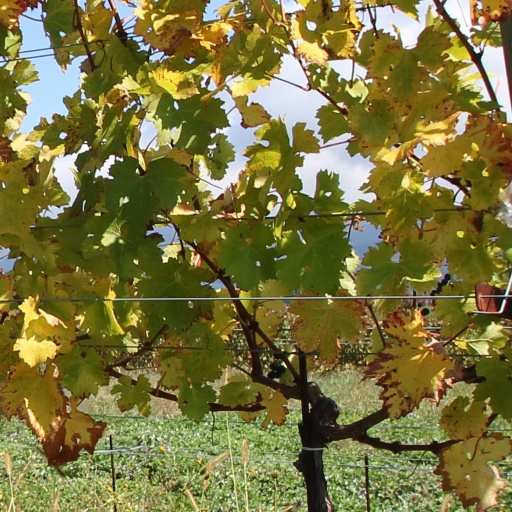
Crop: grape